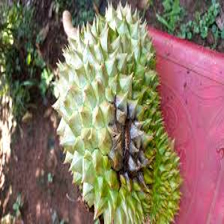
Label: fruit_rot